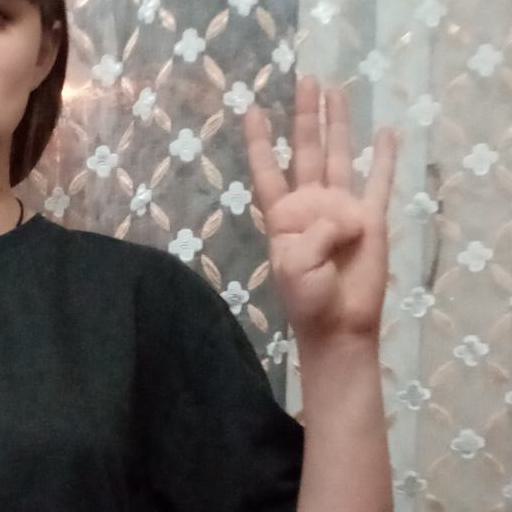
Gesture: four